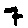
Label: 7